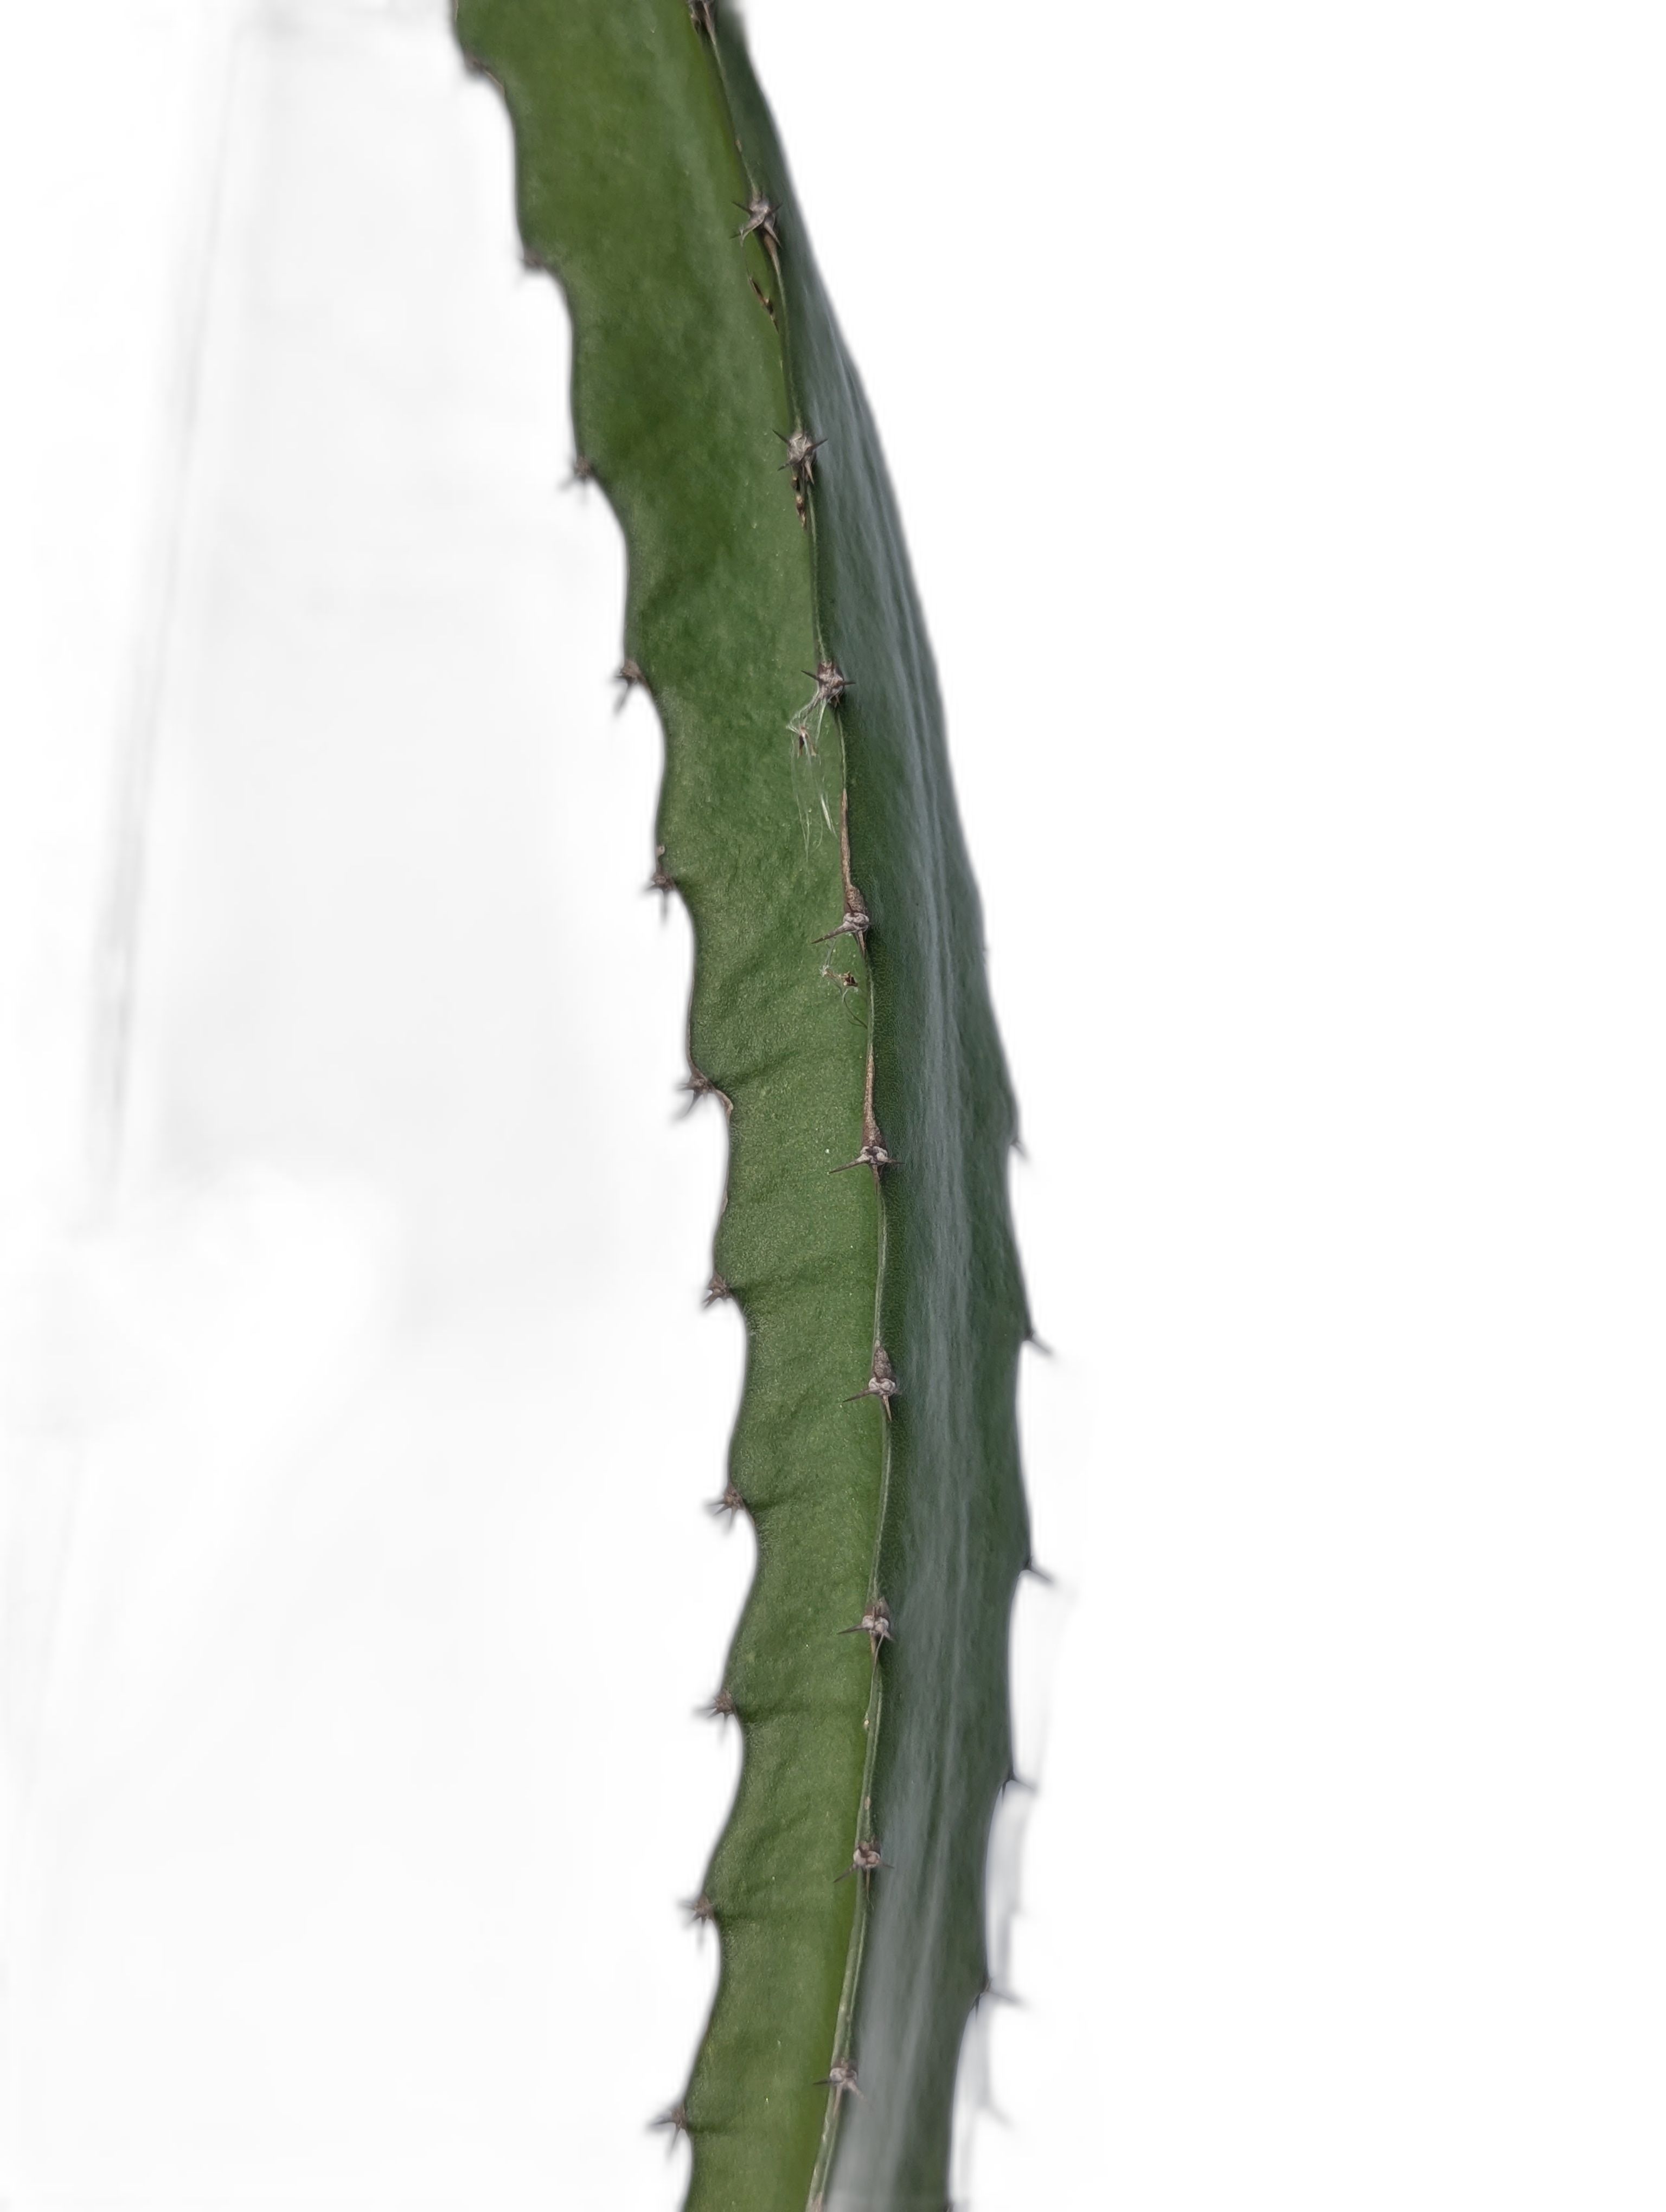
Label: Good leaf